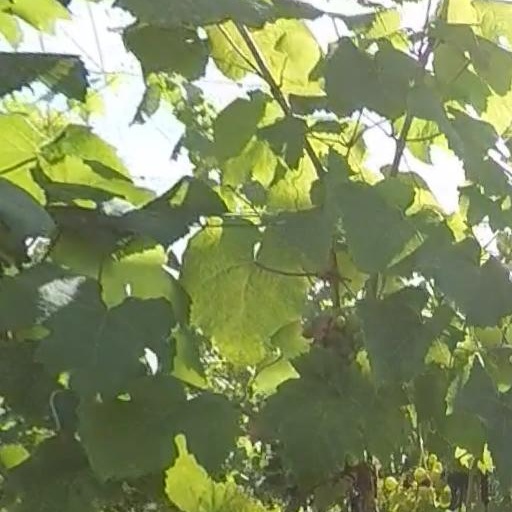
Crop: grape